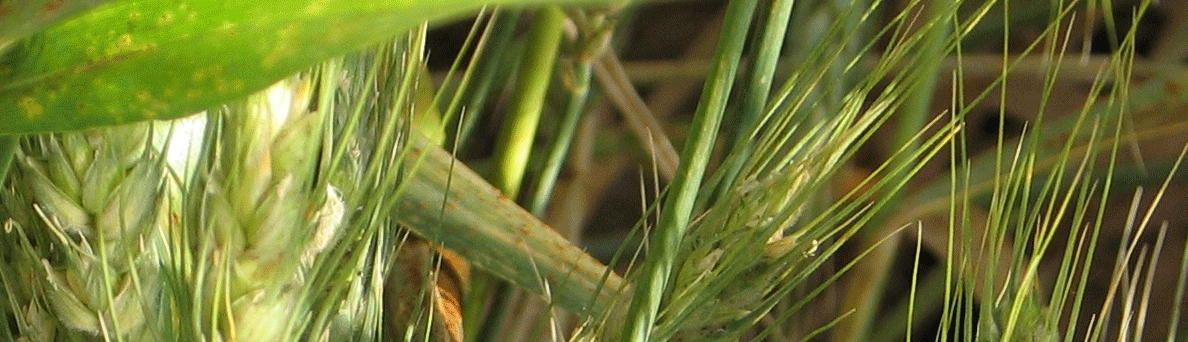
Label: Wheat___Brown_Rust